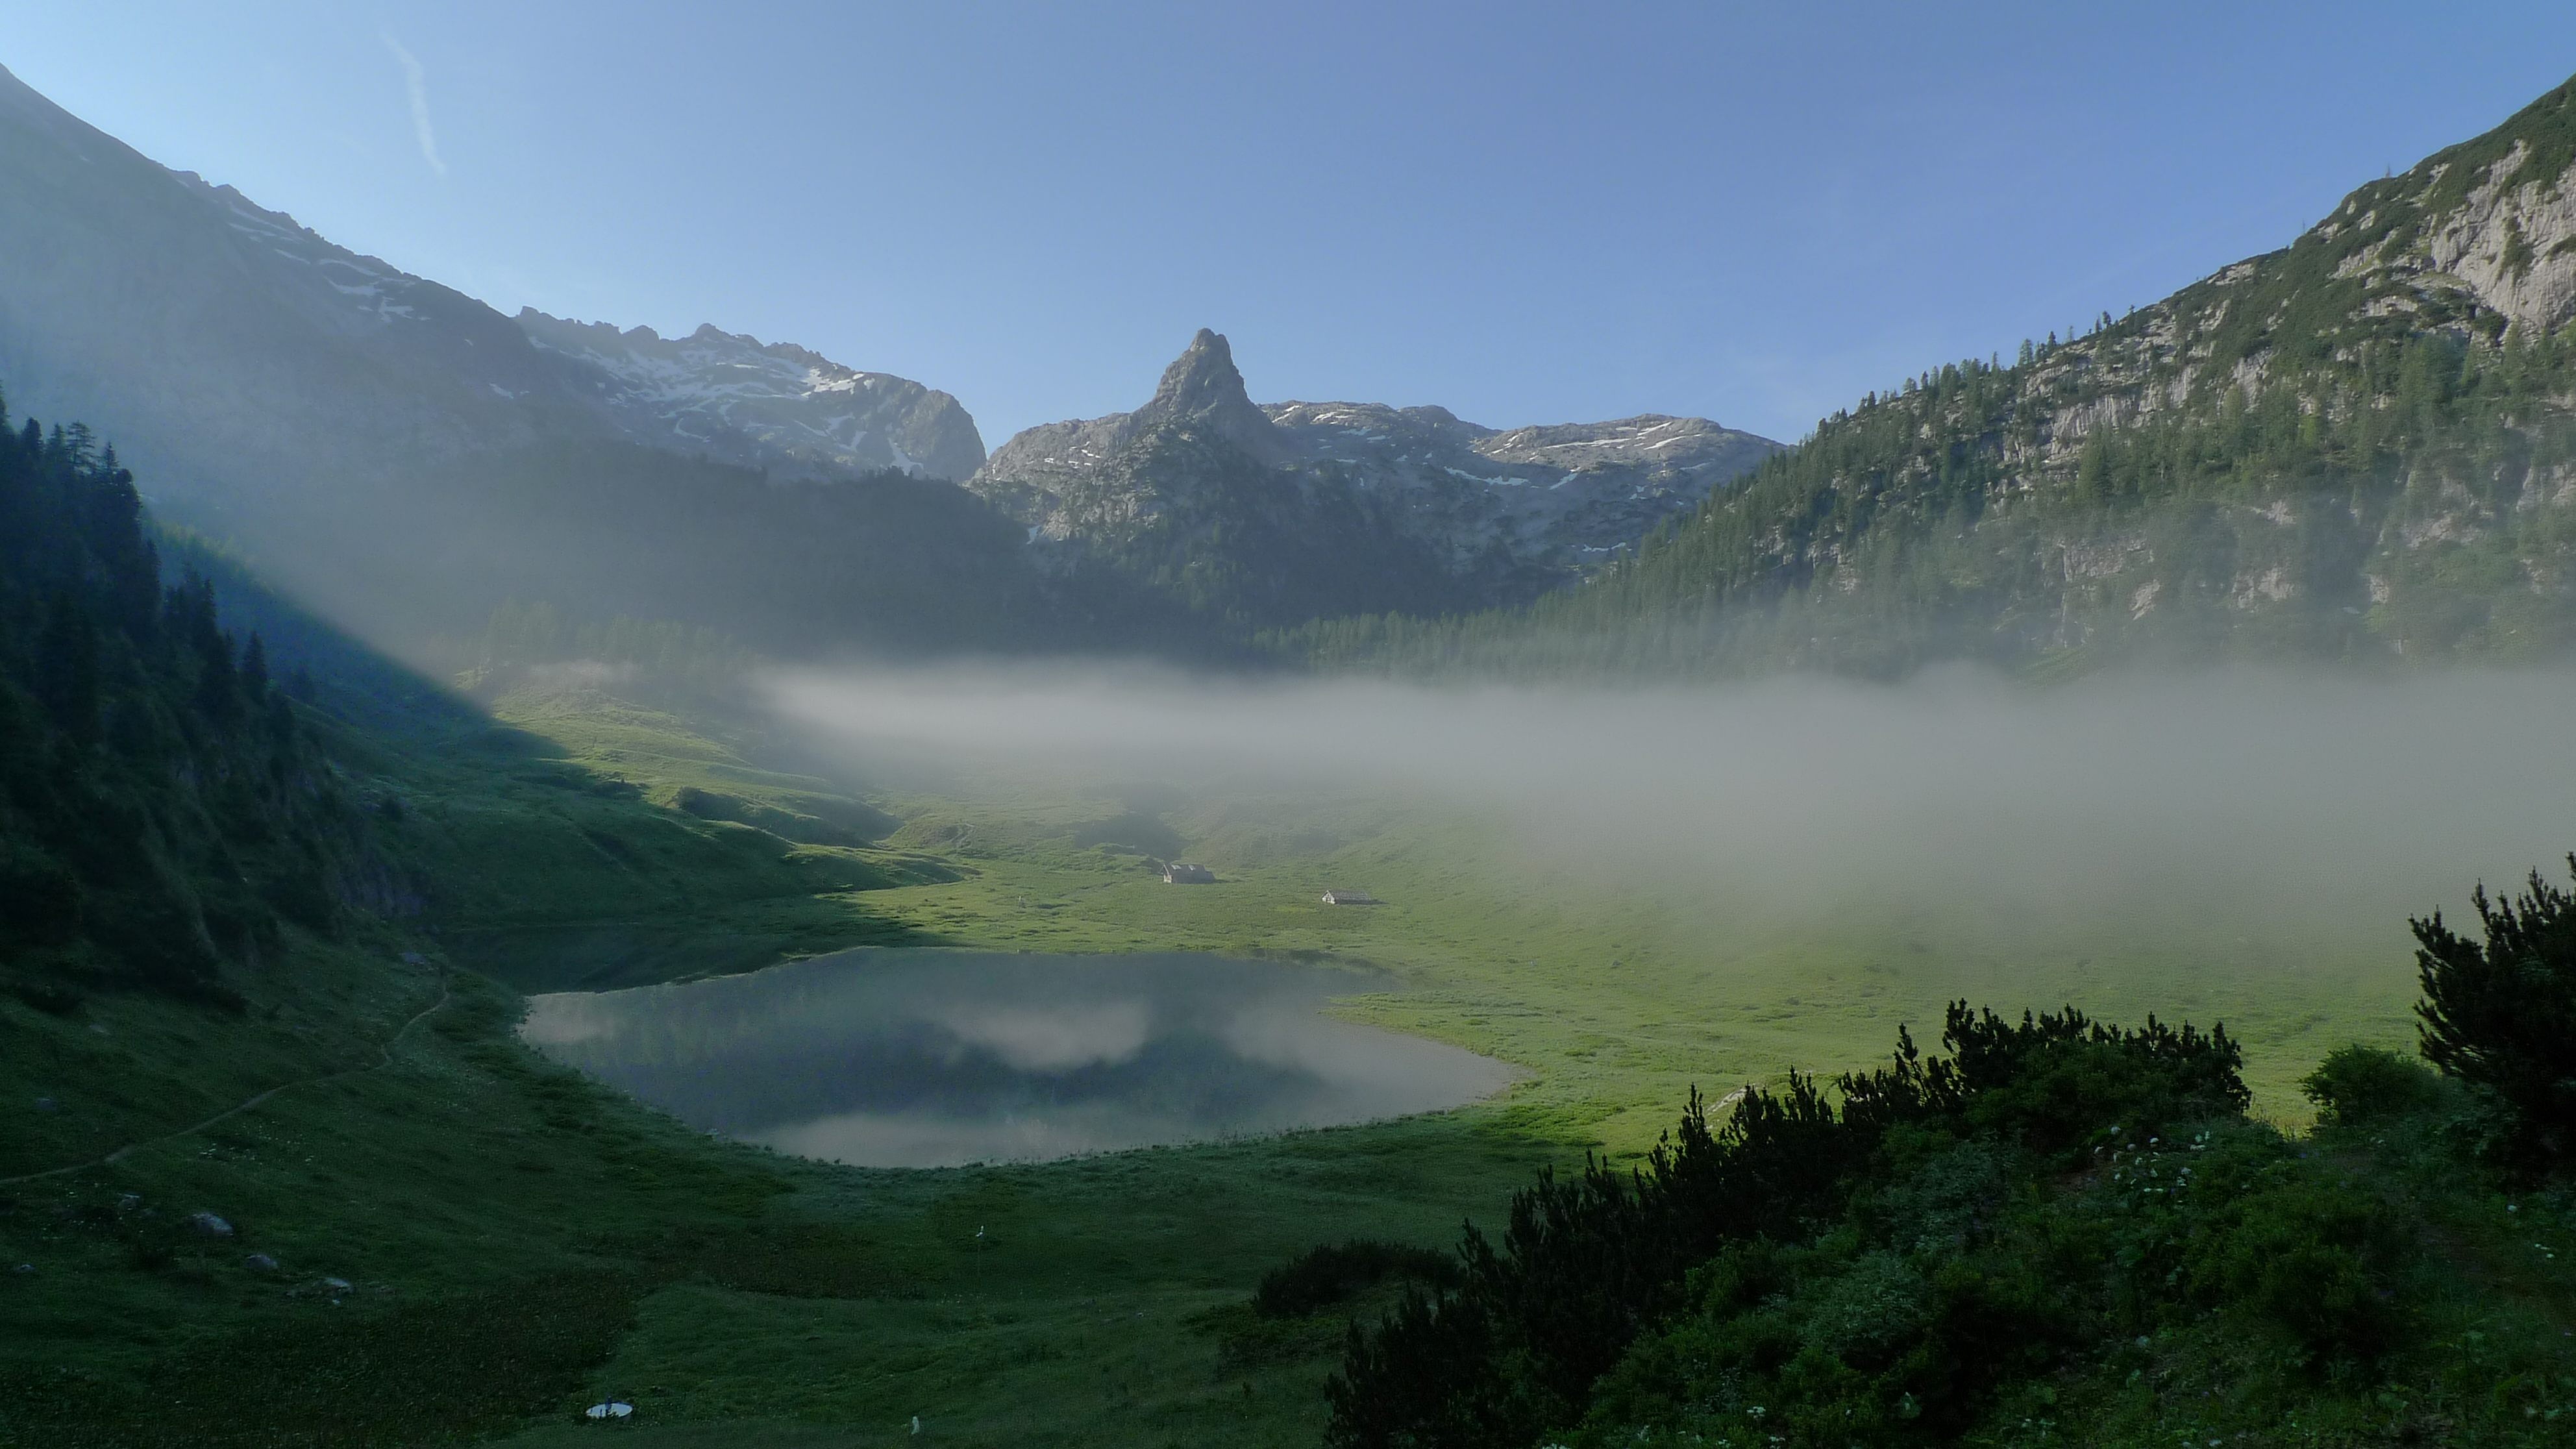
landscape, nature, wilderness, mountain, cloud, sky, fog, mist, hiking, morning, hill, lake, view, valley, mountain range, summer, reflection, holiday, alpine, blue, fjord, reservoir, highland, national park, ridge, mountain summit, mountains, alps, plateau, germany, bergsee, beautiful, fell, loch, nice weather, mountain world, distant view, landform, tarn, alpine walk, mountain pass, geographical feature, atmospheric phenomenon, mountainous landforms, glacial landform, funtensee, schottmalhorn, k rlingerhaus